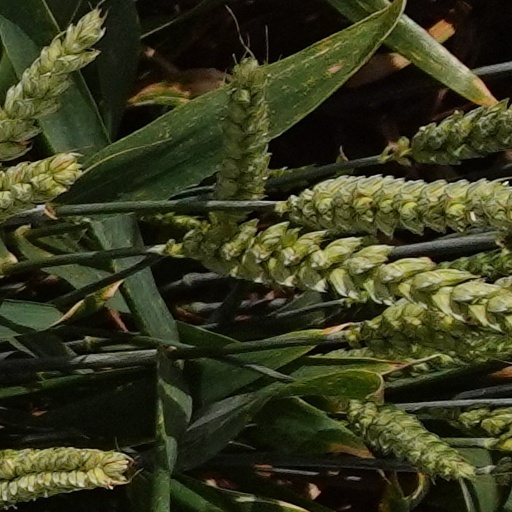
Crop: wheat